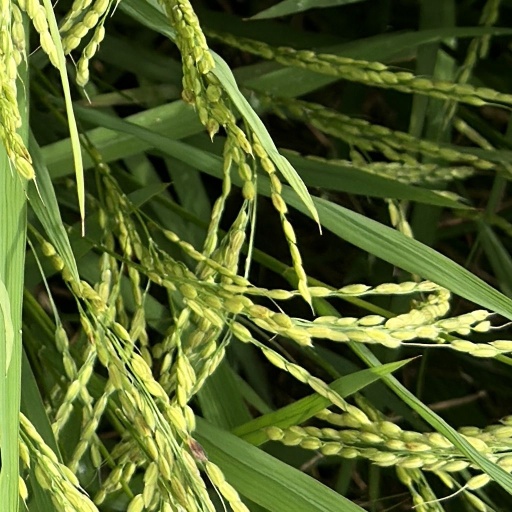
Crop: rice